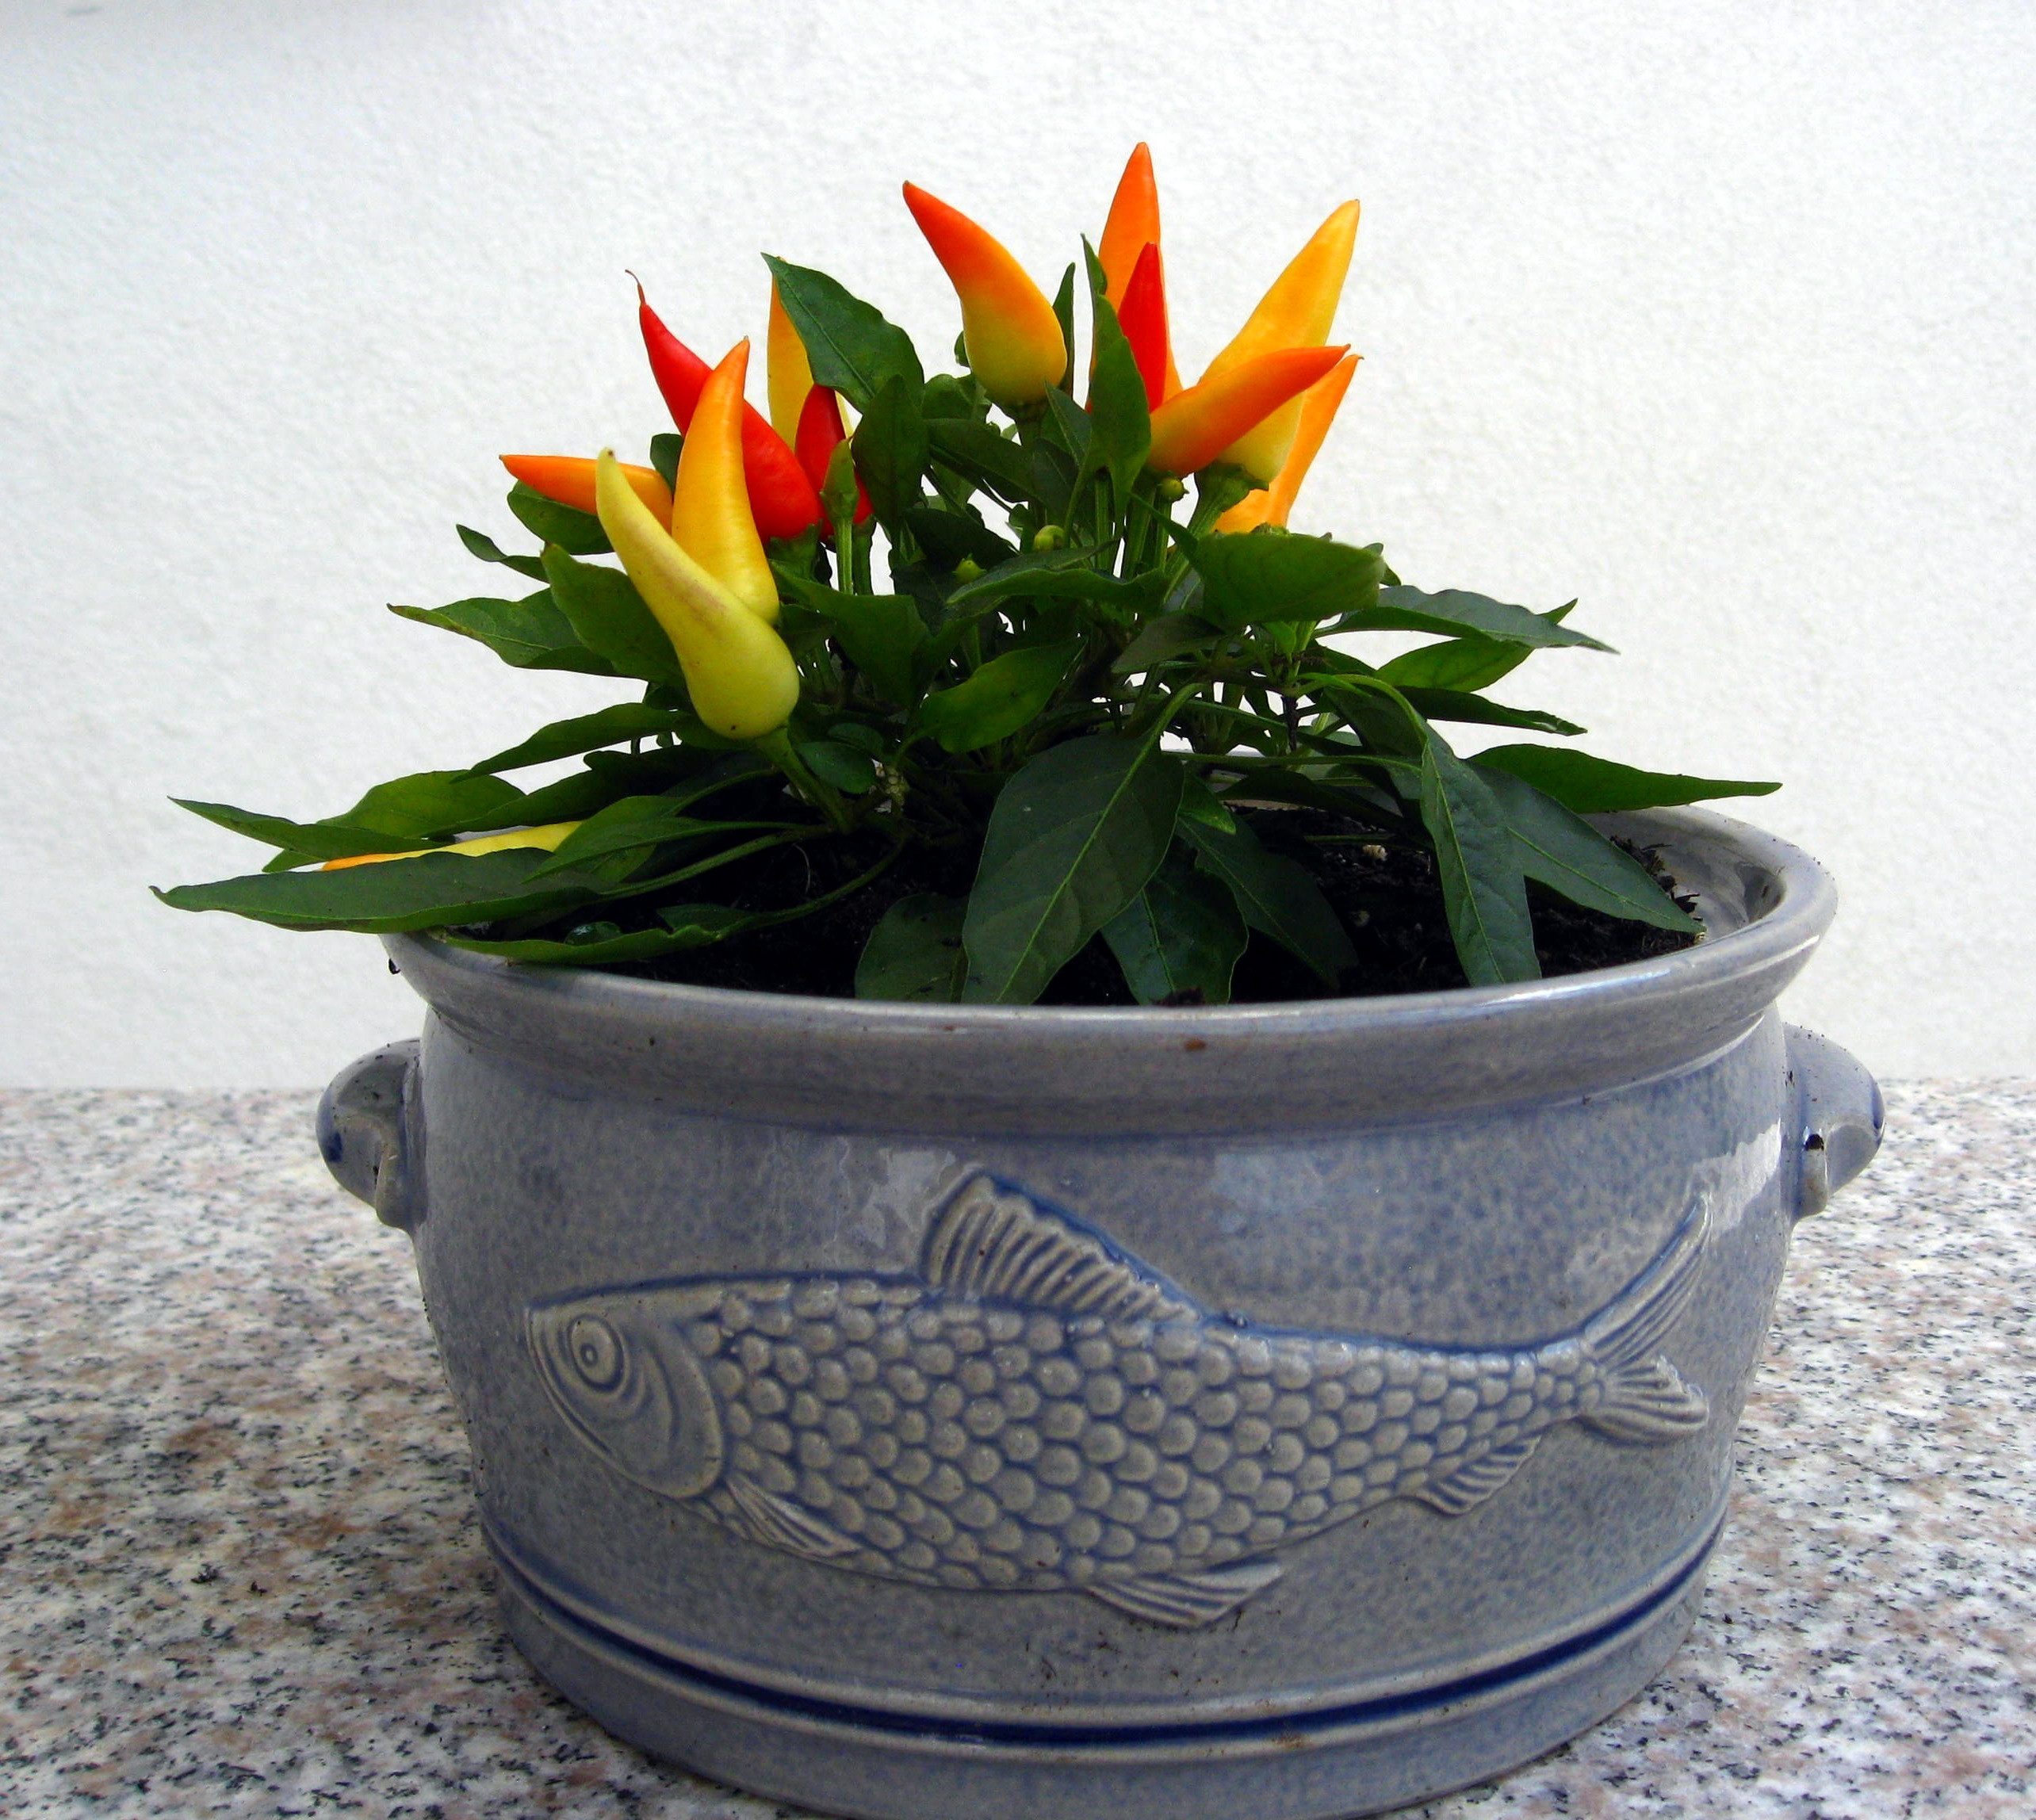
plant, flower, pot, orange, pepper, chili, yellow, healthy, cook, pepperoni, pods, art, vegetables, flowerpot, earthenware, fiery, vitamins, frisch, floristry, paprika, sharpness, flowering plant, chili peppers, floral design, flower arranging